K. V. Mohan Kumar

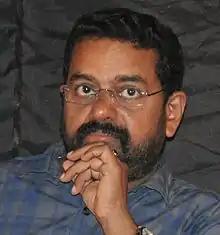

K. V. Mohan Kumar is an Indian writer in Malayalam literature from Alapuzha District in Kerala. He has authored 37 books, including 10 novels and 13 collections of short stories.He scripted for 3 films: Kesu, Aaro Oraal and Clint.